Simon Virsaladze

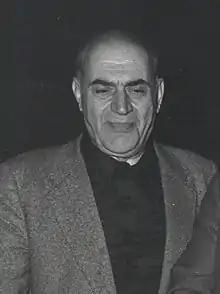
Simon Virsaladze at the end of the 1970s in Rome.

Simon (Soliko) Virsaladze (13 January 1909 – 7 February 1989) was a Georgian and one of the Soviet Union's leading designers of ballet, film and opera. He also worked as collaborator with the founders of Georgian National Ballet company, Iliko Sukhishvili and Nino Ramishvili, in the creation of classic Georgian costumes.